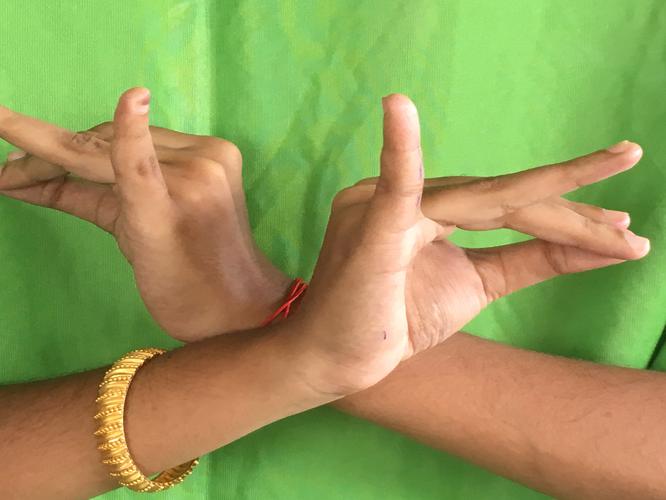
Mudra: Katakavardhana
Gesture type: double_hand